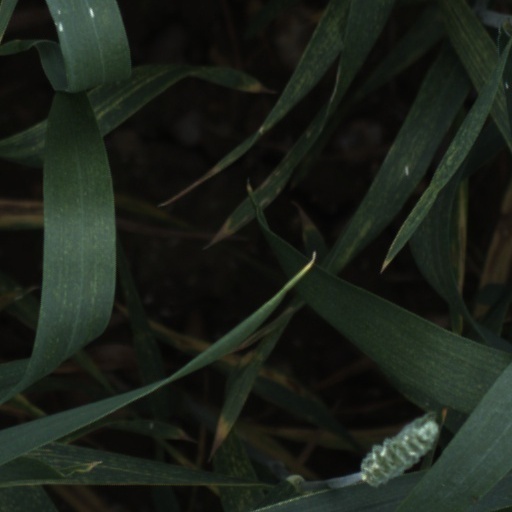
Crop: wheat